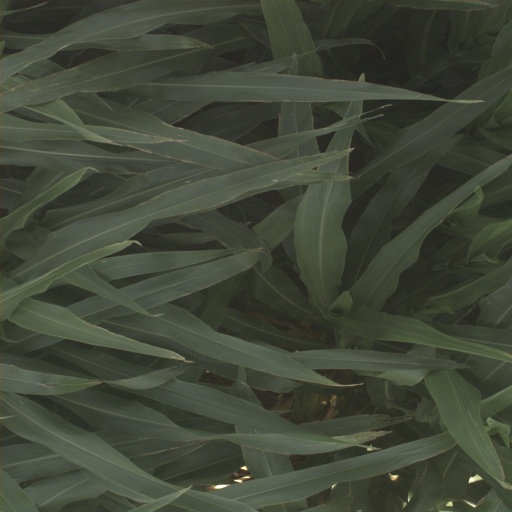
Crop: sorghum